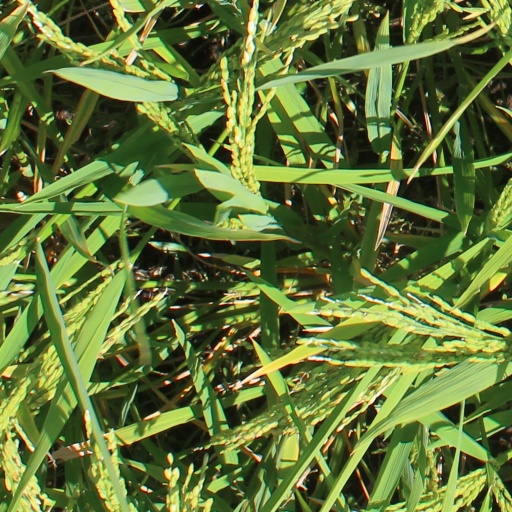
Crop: rice